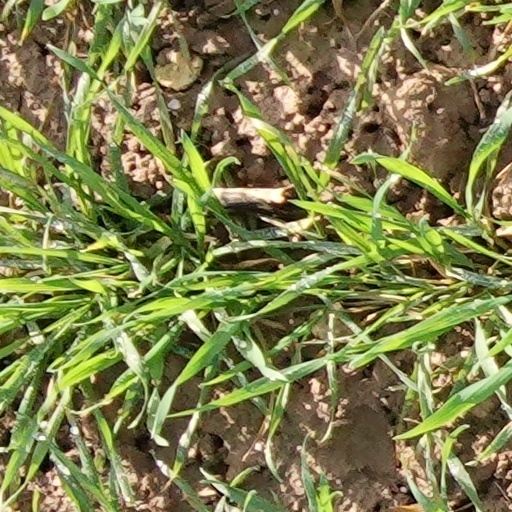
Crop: wheat